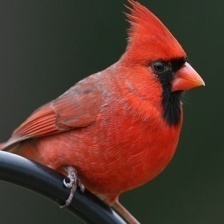
Species: NORTHERN CARDINAL
Scientific name: CARDINALIS CARDINALIS